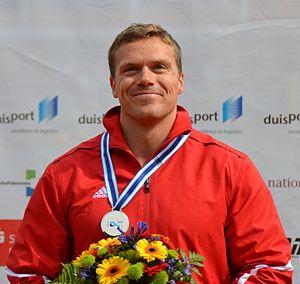
Mark de Jonge, né le 15 février 1984 à Calgary, est un kayakiste canadien.